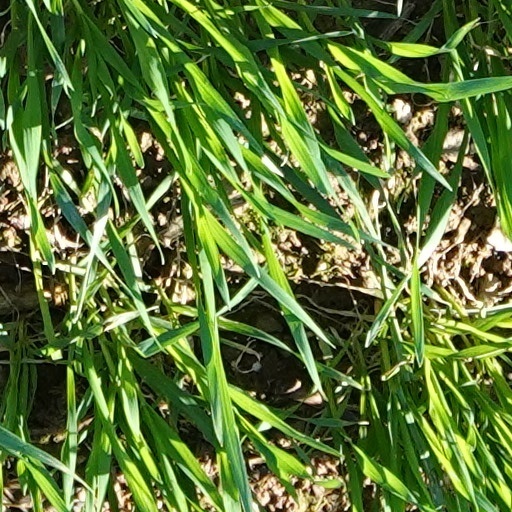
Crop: wheat